Brush Traction

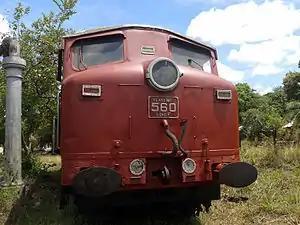
Sri Lanka Railways M1 Locomotive

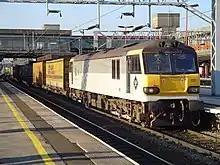
BR class 92 electric locomotive no. 92027 "George Eliot"

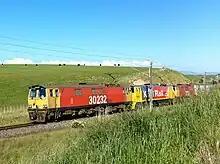
Three New Zealand EF locomotives with a freight train

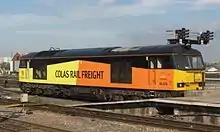
Class 60 diesel locomotive in Colas Rail livery in 2015

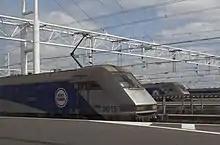
Eurotunnel Class 9 locomotive

It also manufactured the Eurotunnel Class 9 electric locomotives operated by Eurotunnel through the Channel Tunnel.